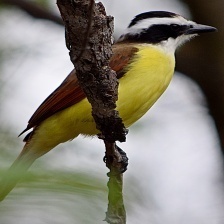
Species: GREEN JAY
Scientific name: CYANOCORAX YNCAS
ImageNet parent category: jay